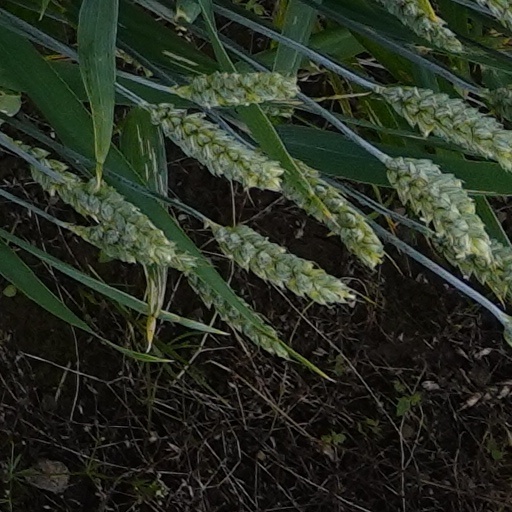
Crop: wheat